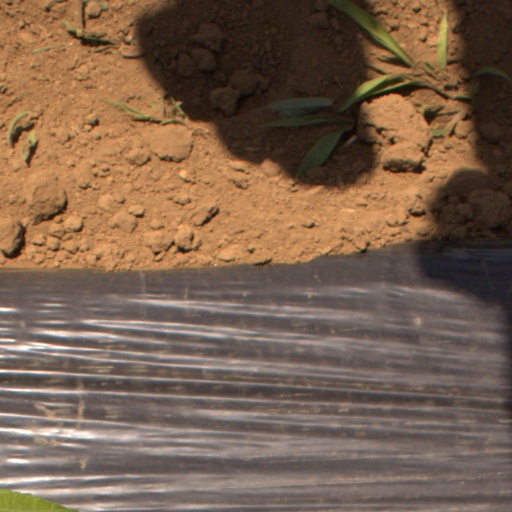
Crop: Jerusalem artichoke